Stacy Keach

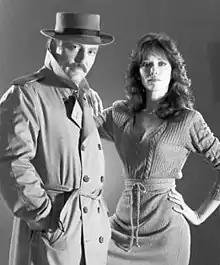
Keach as Mike Hammer and Tanya Roberts as Velda in "Murder Me, Murder You" in 1983

Keach's first-ever experience as a series regular on a television program was playing the lead role of Lieutenant Ben Logan in "Caribe" in 1975. He played Barabbas in 1977's "Jesus of Nazareth", and portrayed Jonas Steele, a psychic and Scout of the United States Army in the 1982 CBS miniseries, "The Blue and the Gray". He later portrayed and is best known as Mike Hammer in the CBS television series "Mickey Spillane's Mike Hammer" and "The New Mike Hammer" from 1984 to 1987. He returned to the role of Hammer in "Mike Hammer, Private Eye", a new syndicated series that aired from 1997 to 1998. In 1988, he starred as Ernest Hemingway in the made-for-TV movie "Hemingway". He also hosted segments for the Encore Mystery premium cable network in the late 1990s and 2000s.